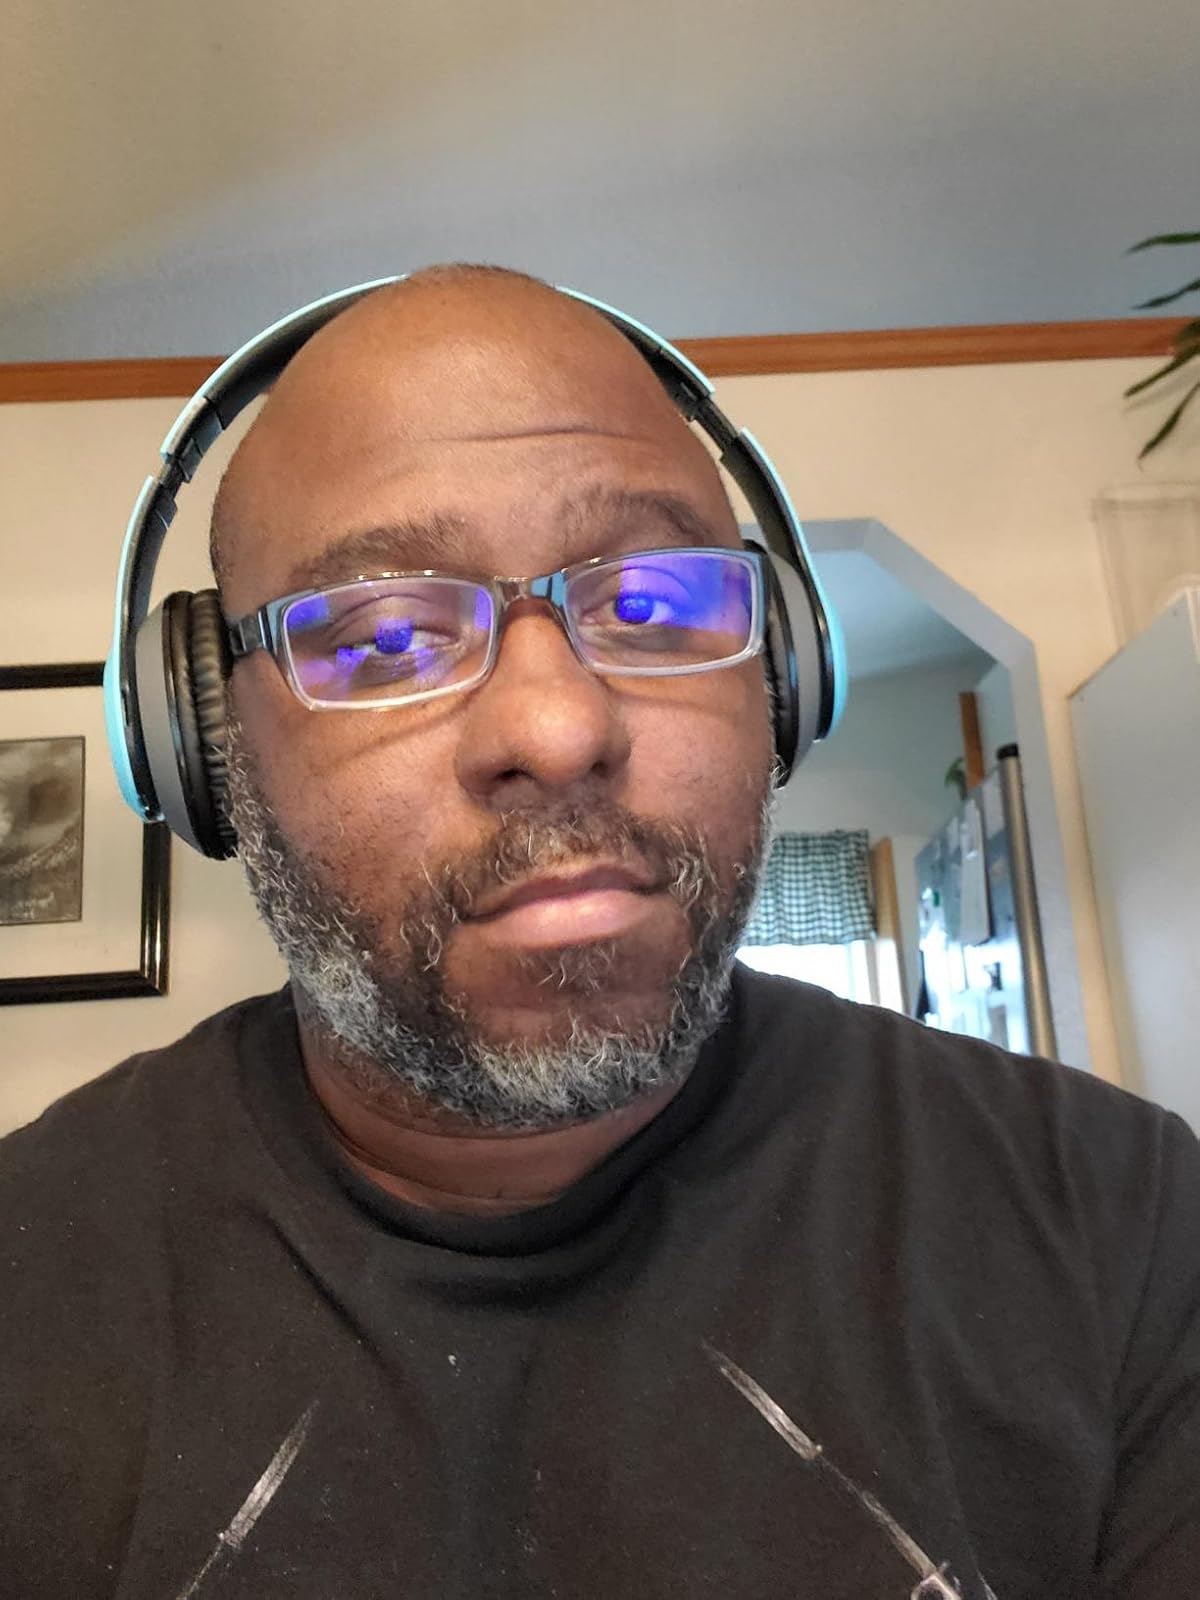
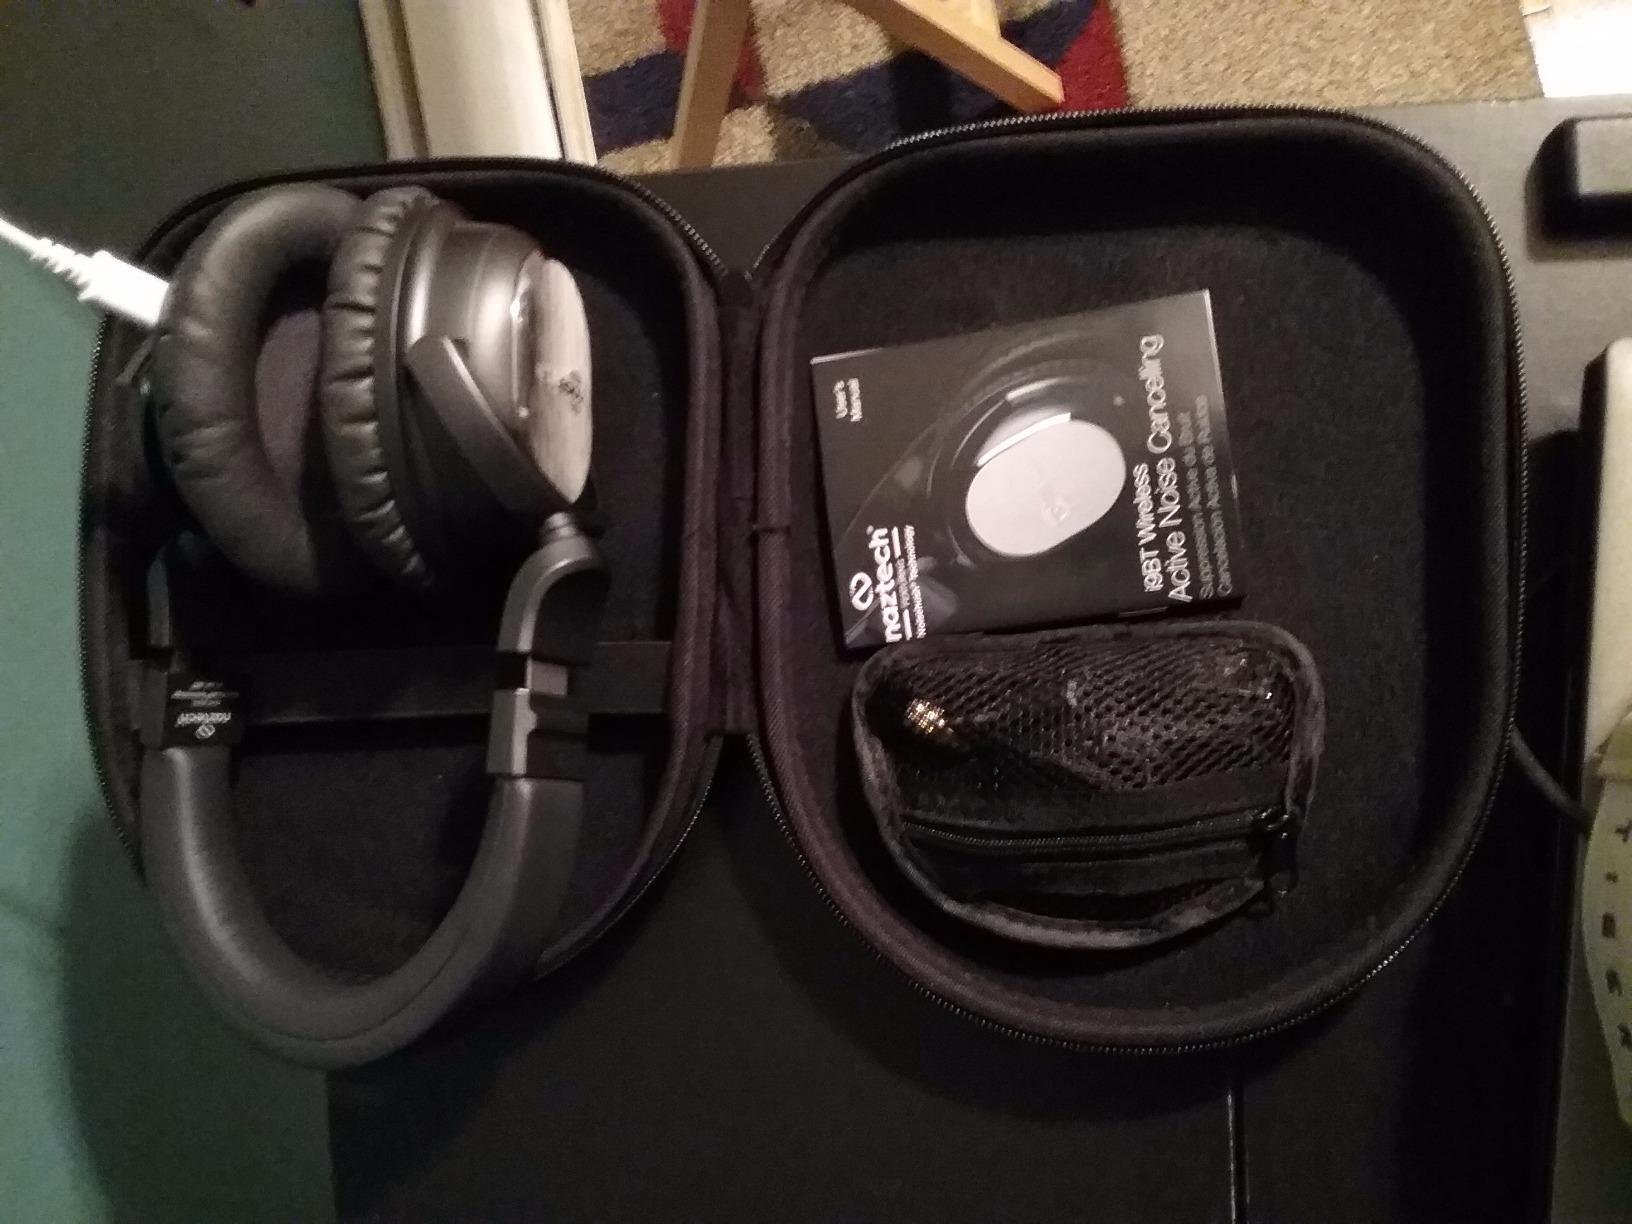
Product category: headphones
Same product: no